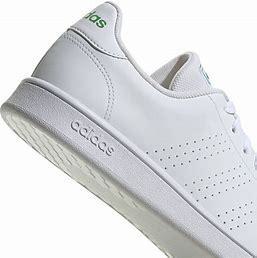
Brand: Adidas
Model: Advantage